Kantian ethics

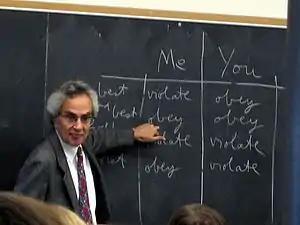
Nagel in 2008, teaching ethics

Thomas Nagel has been highly influential in the related fields of moral and political philosophy. Supervised by John Rawls, Nagel has been a long-standing proponent of a Kantian and rationalist approach to moral philosophy. His distinctive ideas were first presented in the short monograph "The Possibility of Altruism," published in 1970. That book seeks by reflection on the nature of practical reasoning to uncover the formal principles that underlie reason in practice and the related general beliefs about the self that are necessary for those principles to be truly applicable to us.